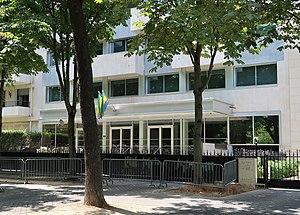
Ambassade du Gabon en France, 26 bis avenue Raphaël (Paris, 16e).
Voici la liste des représentations diplomatiques du Gabon à l'étranger, hormis les consulats honoraires:
L'ambassade du Gabon en France est la représentation diplomatique de la République gabonaise en République française. Elle est située à Paris et son ambassadeur est, depuis 2017, Flavien Enongoue.